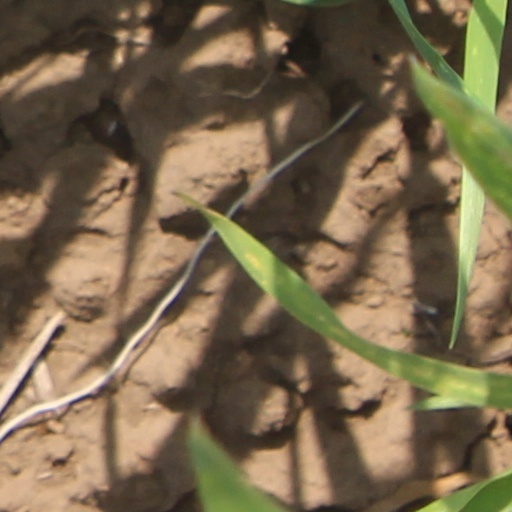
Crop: wheat